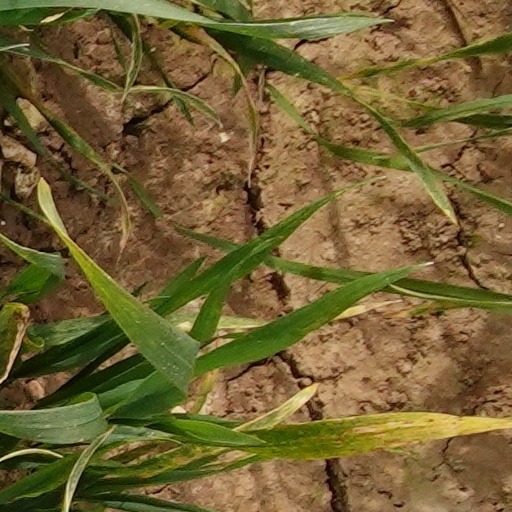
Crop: wheat